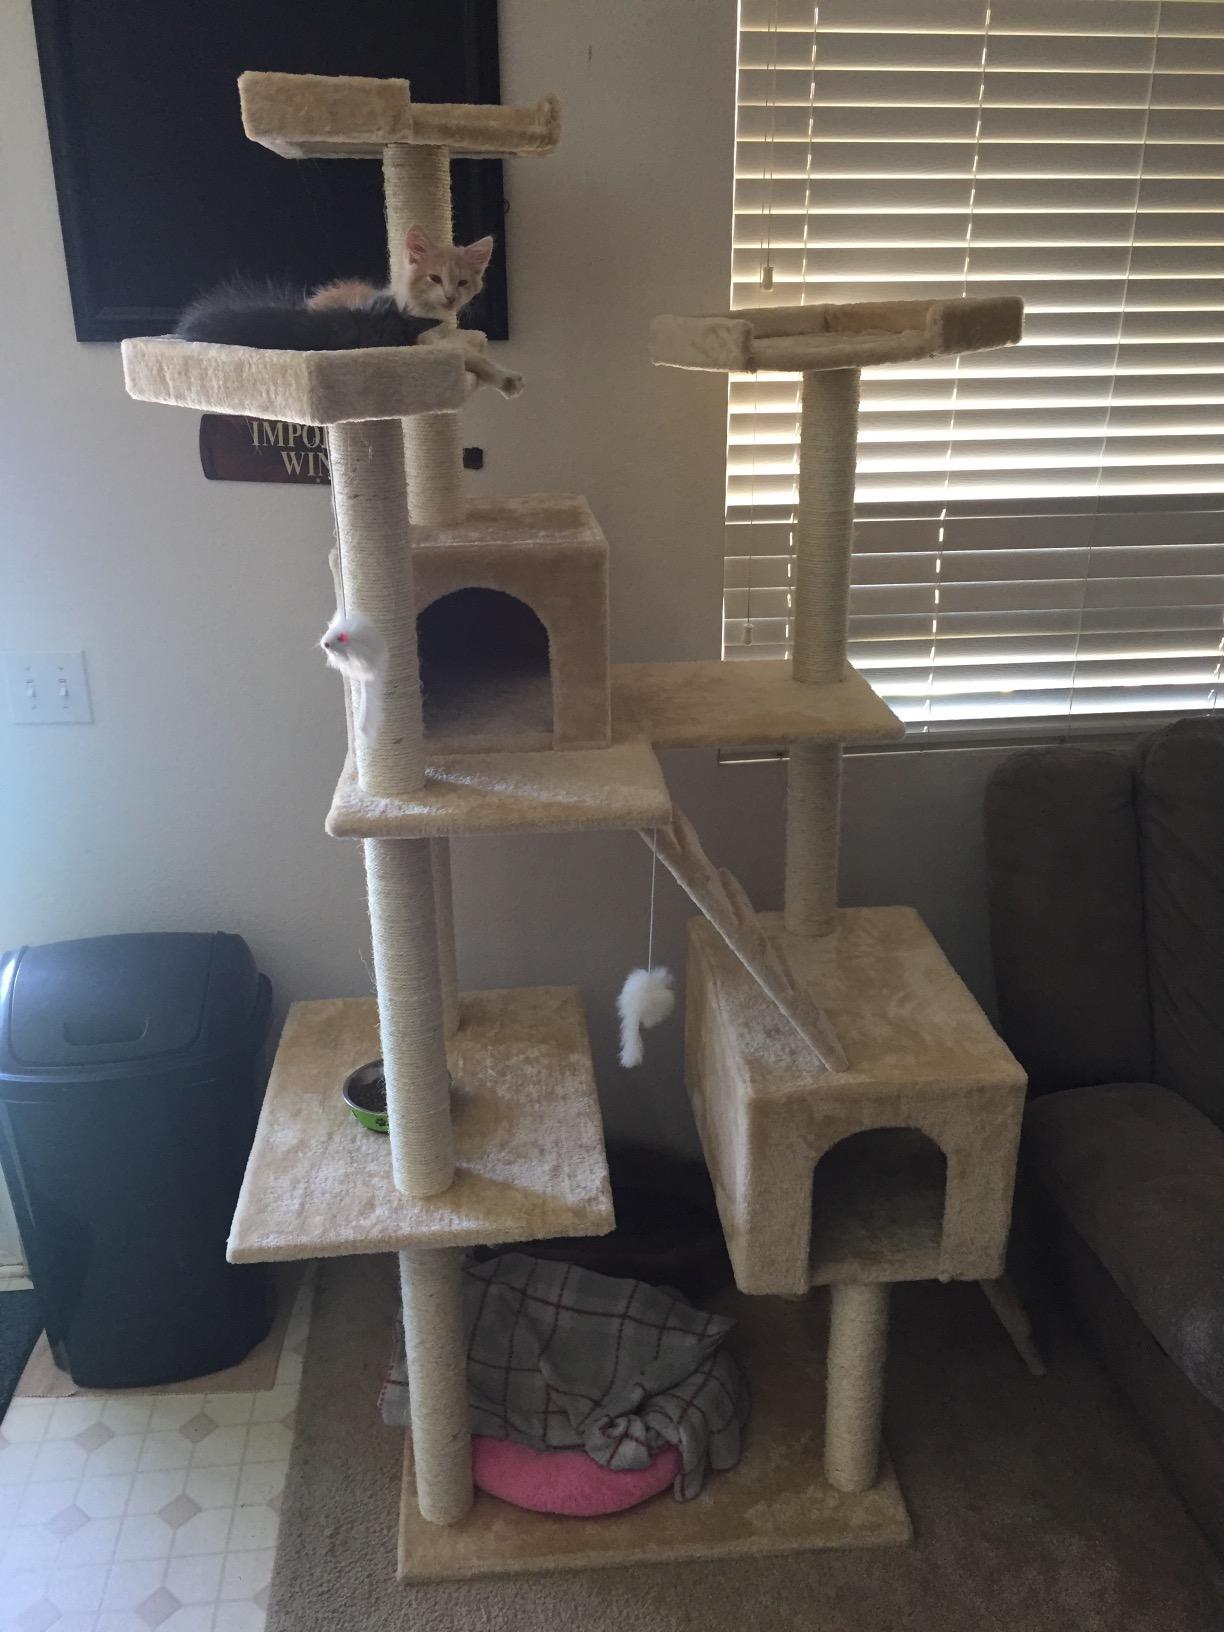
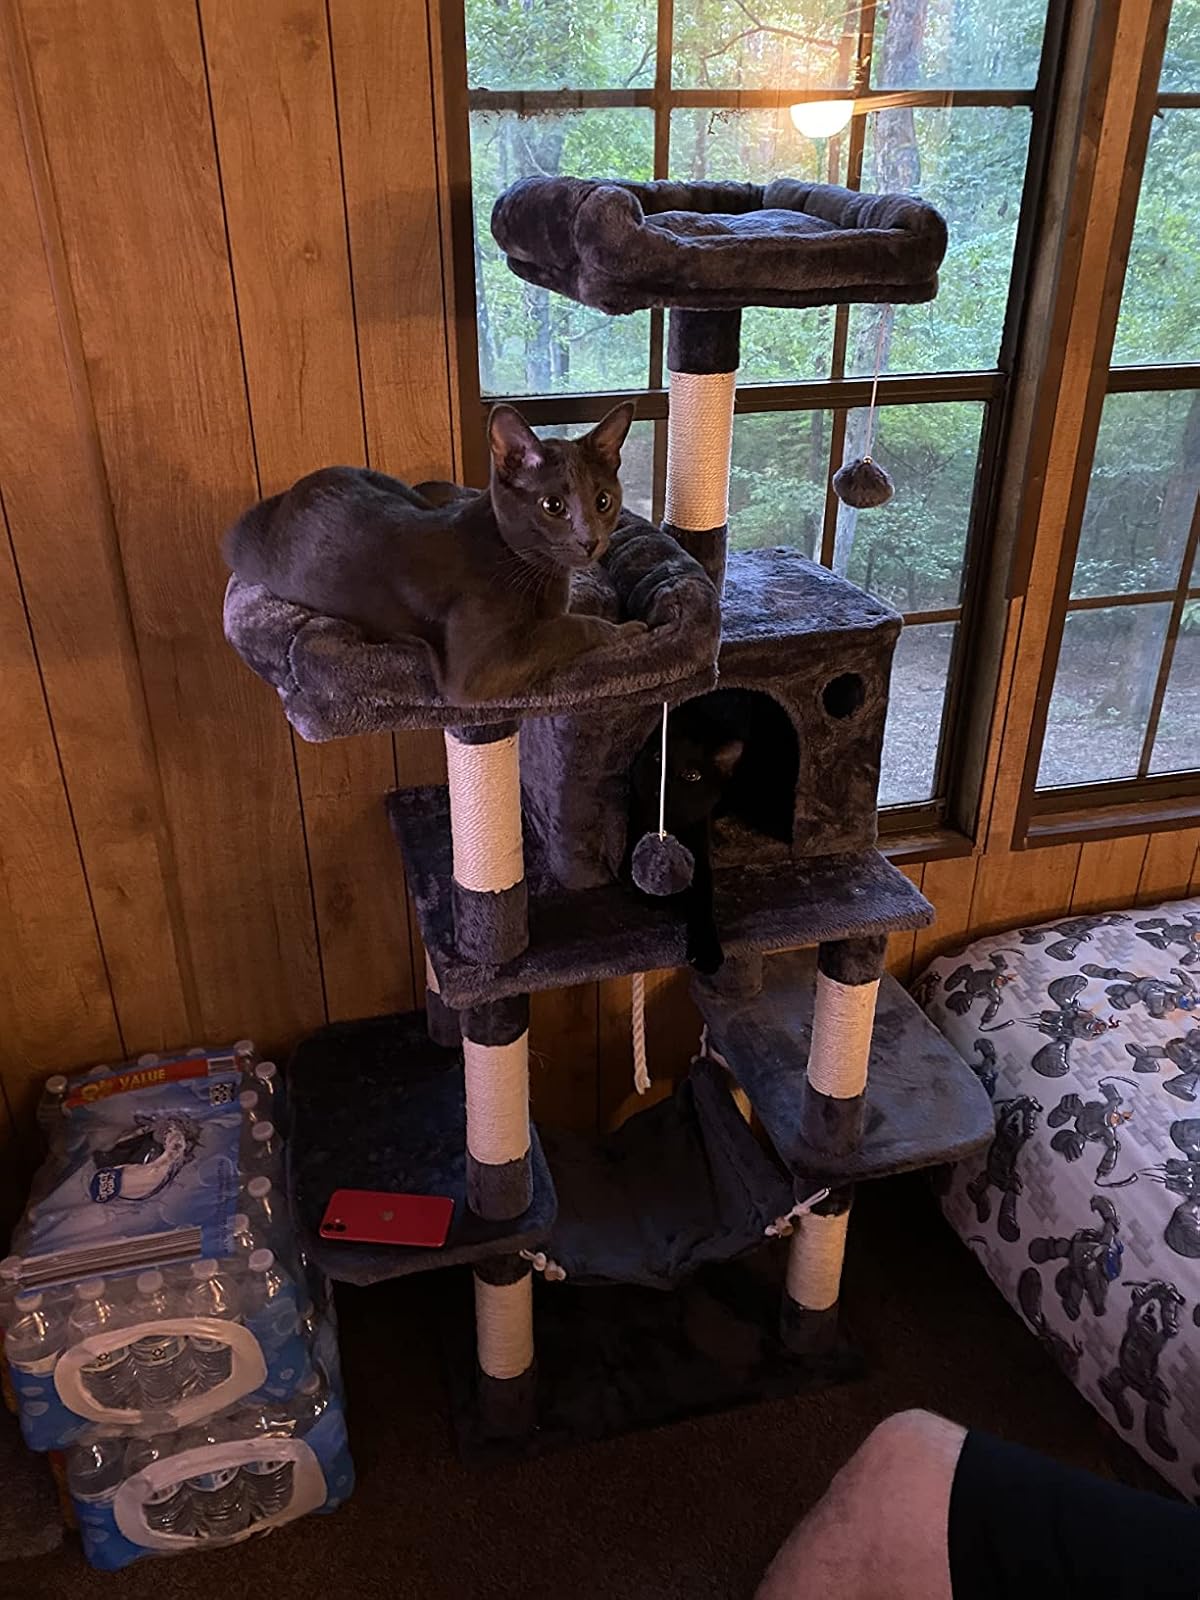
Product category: items_cat tree
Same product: no